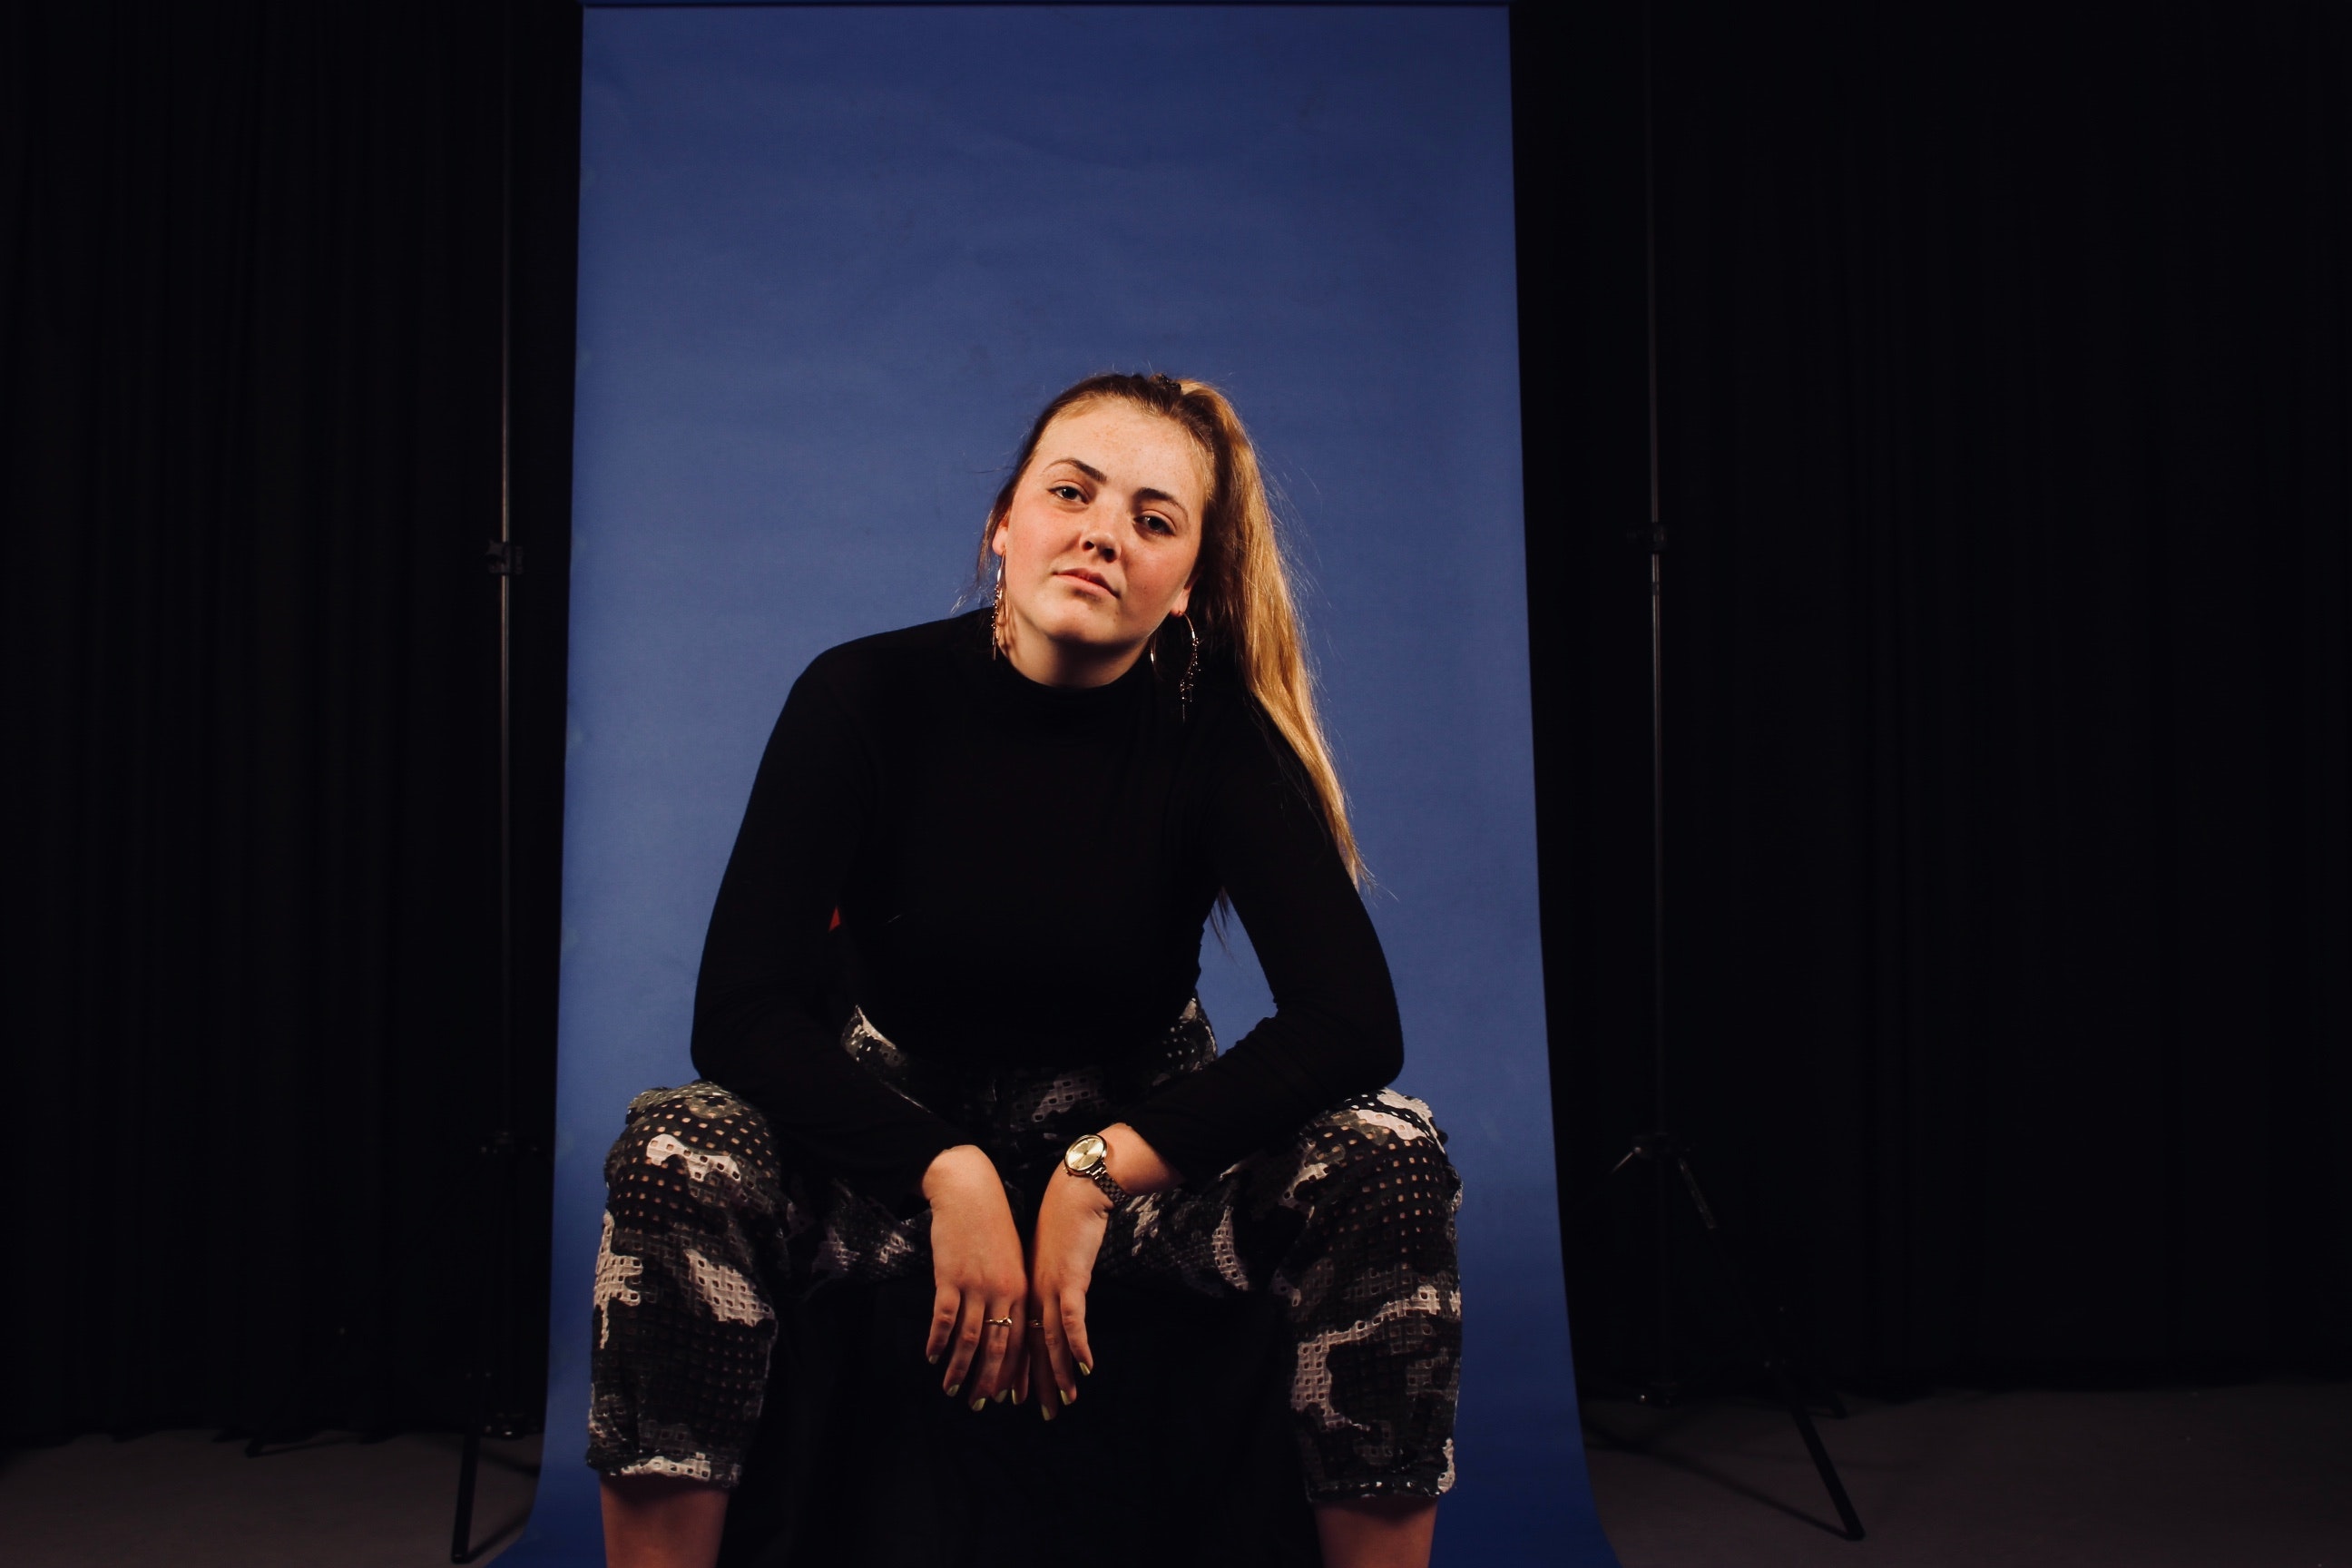
performance, performance art, theatre, stage, fun, darkness, girl